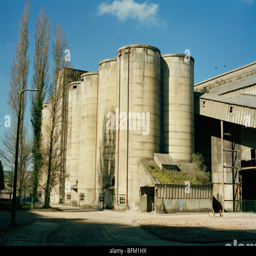
a disused factory - a cement works